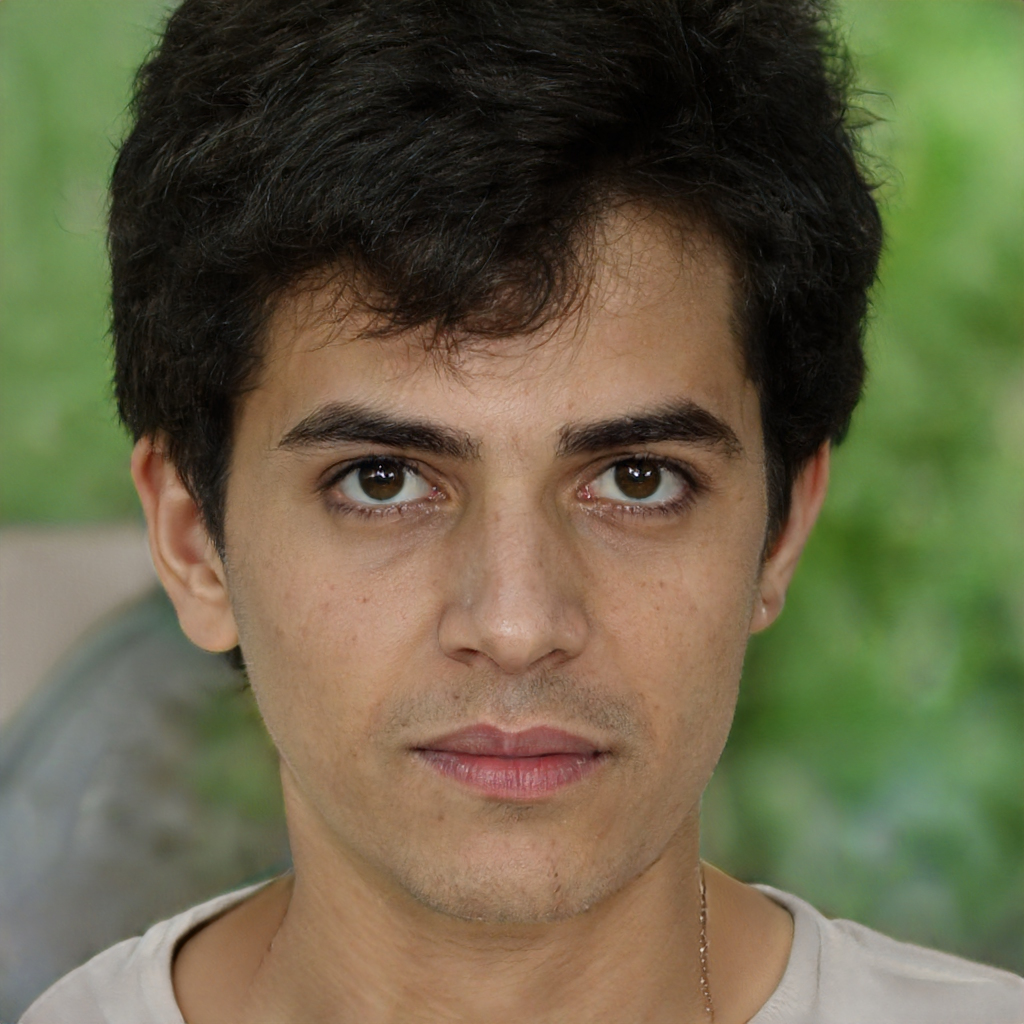
Portrait style: Real Portrait